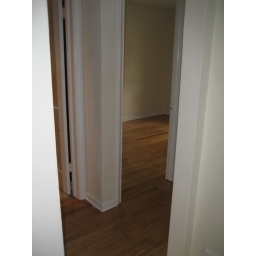
Bathroom is first door to left, second bedroom is straight ahead, master bedroom is around to the right (not visible here)